Sébastien Loeb

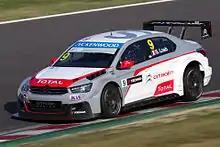
Loeb driving the Citroën C-Elysée WTCC at the 2014 Race of Japan.

Loeb participated in the 2013 FIA GT Series season, driving for Sébastien Loeb Racing which entered two McLaren MP4-12C cars. Loeb paired up with Portuguese driver Álvaro Parente in one of the cars while Frenchman Mike Parisy and Austrian Andreas Zuber were the driver pairing for the other Sébastien Loeb Racing car. Loeb and Parente took a total of three qualifying race wins and one championship race win on their way to fourth place overall in the season. A number of reliability issues and racing incidents prevented the pair from scoring more victories.